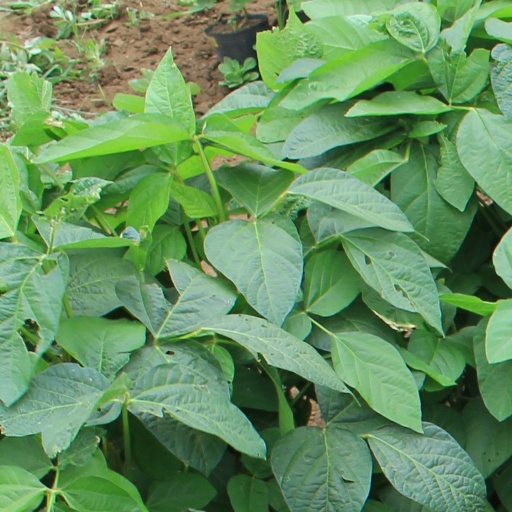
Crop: soybean